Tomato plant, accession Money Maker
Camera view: bottom (45 deg); turntable rotation: 270 degrees
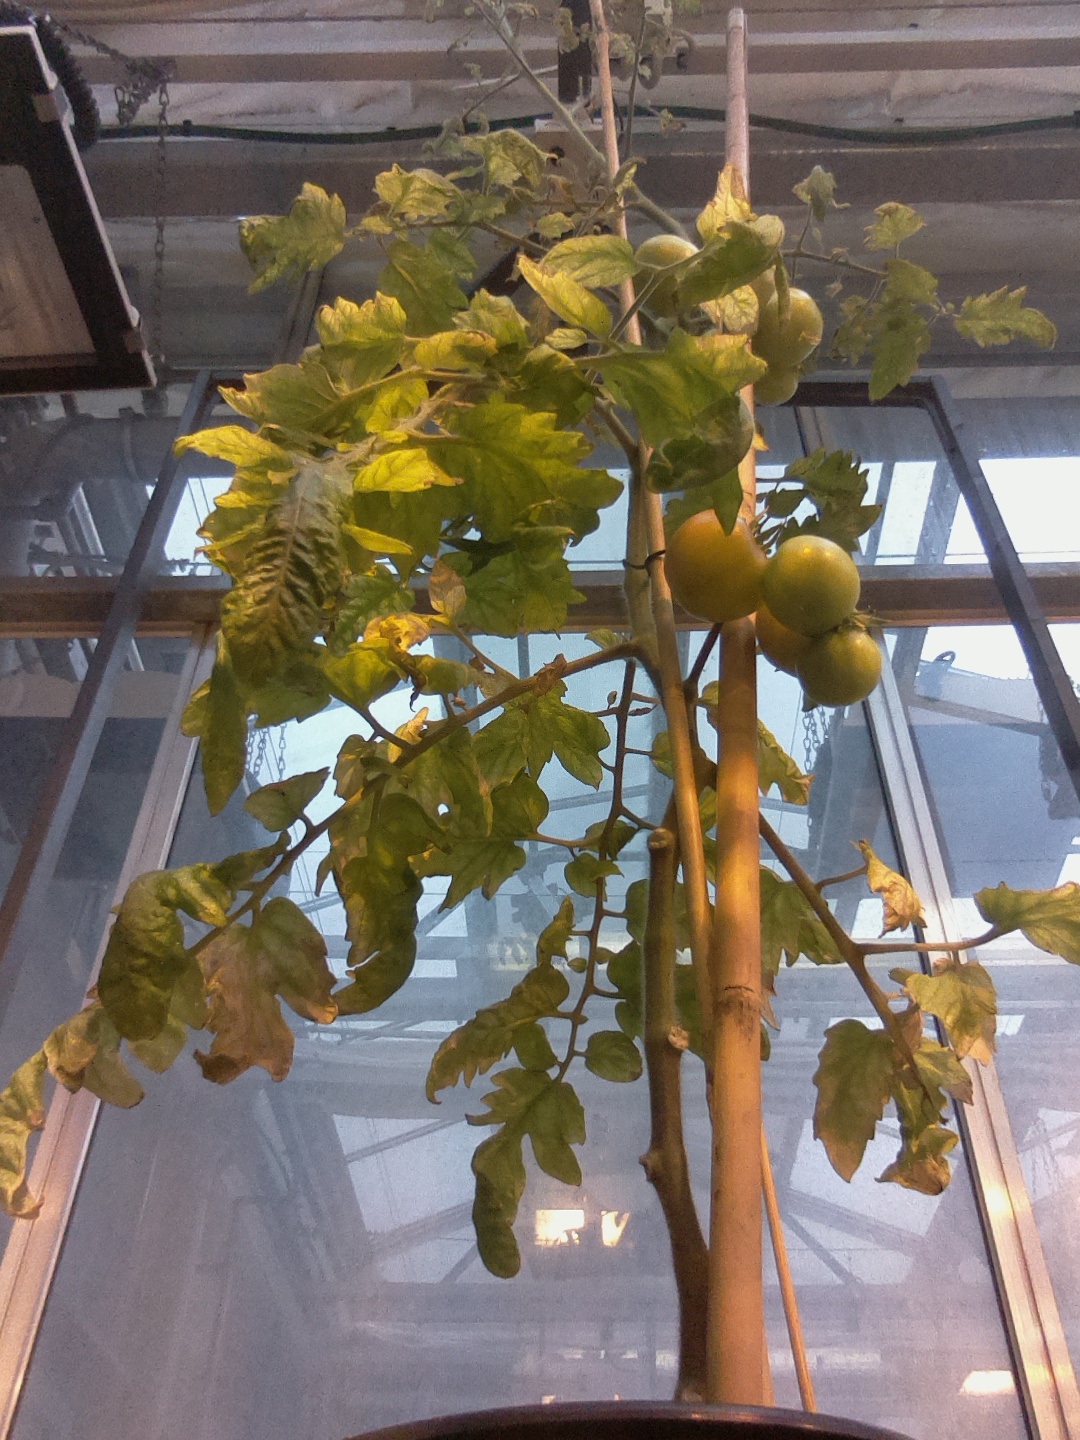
BBCH growth stage 80: fruits start showing typical ripe color (orange -> red)